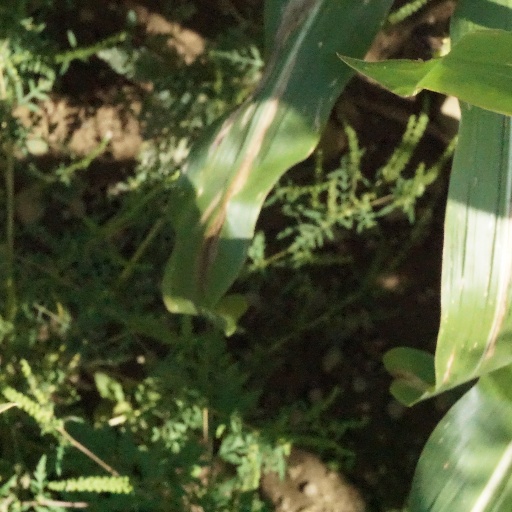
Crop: maize; corn